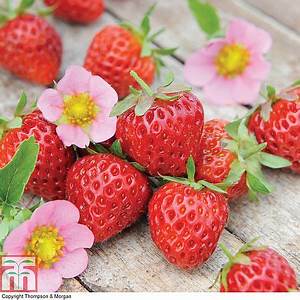
Label: Strawberry